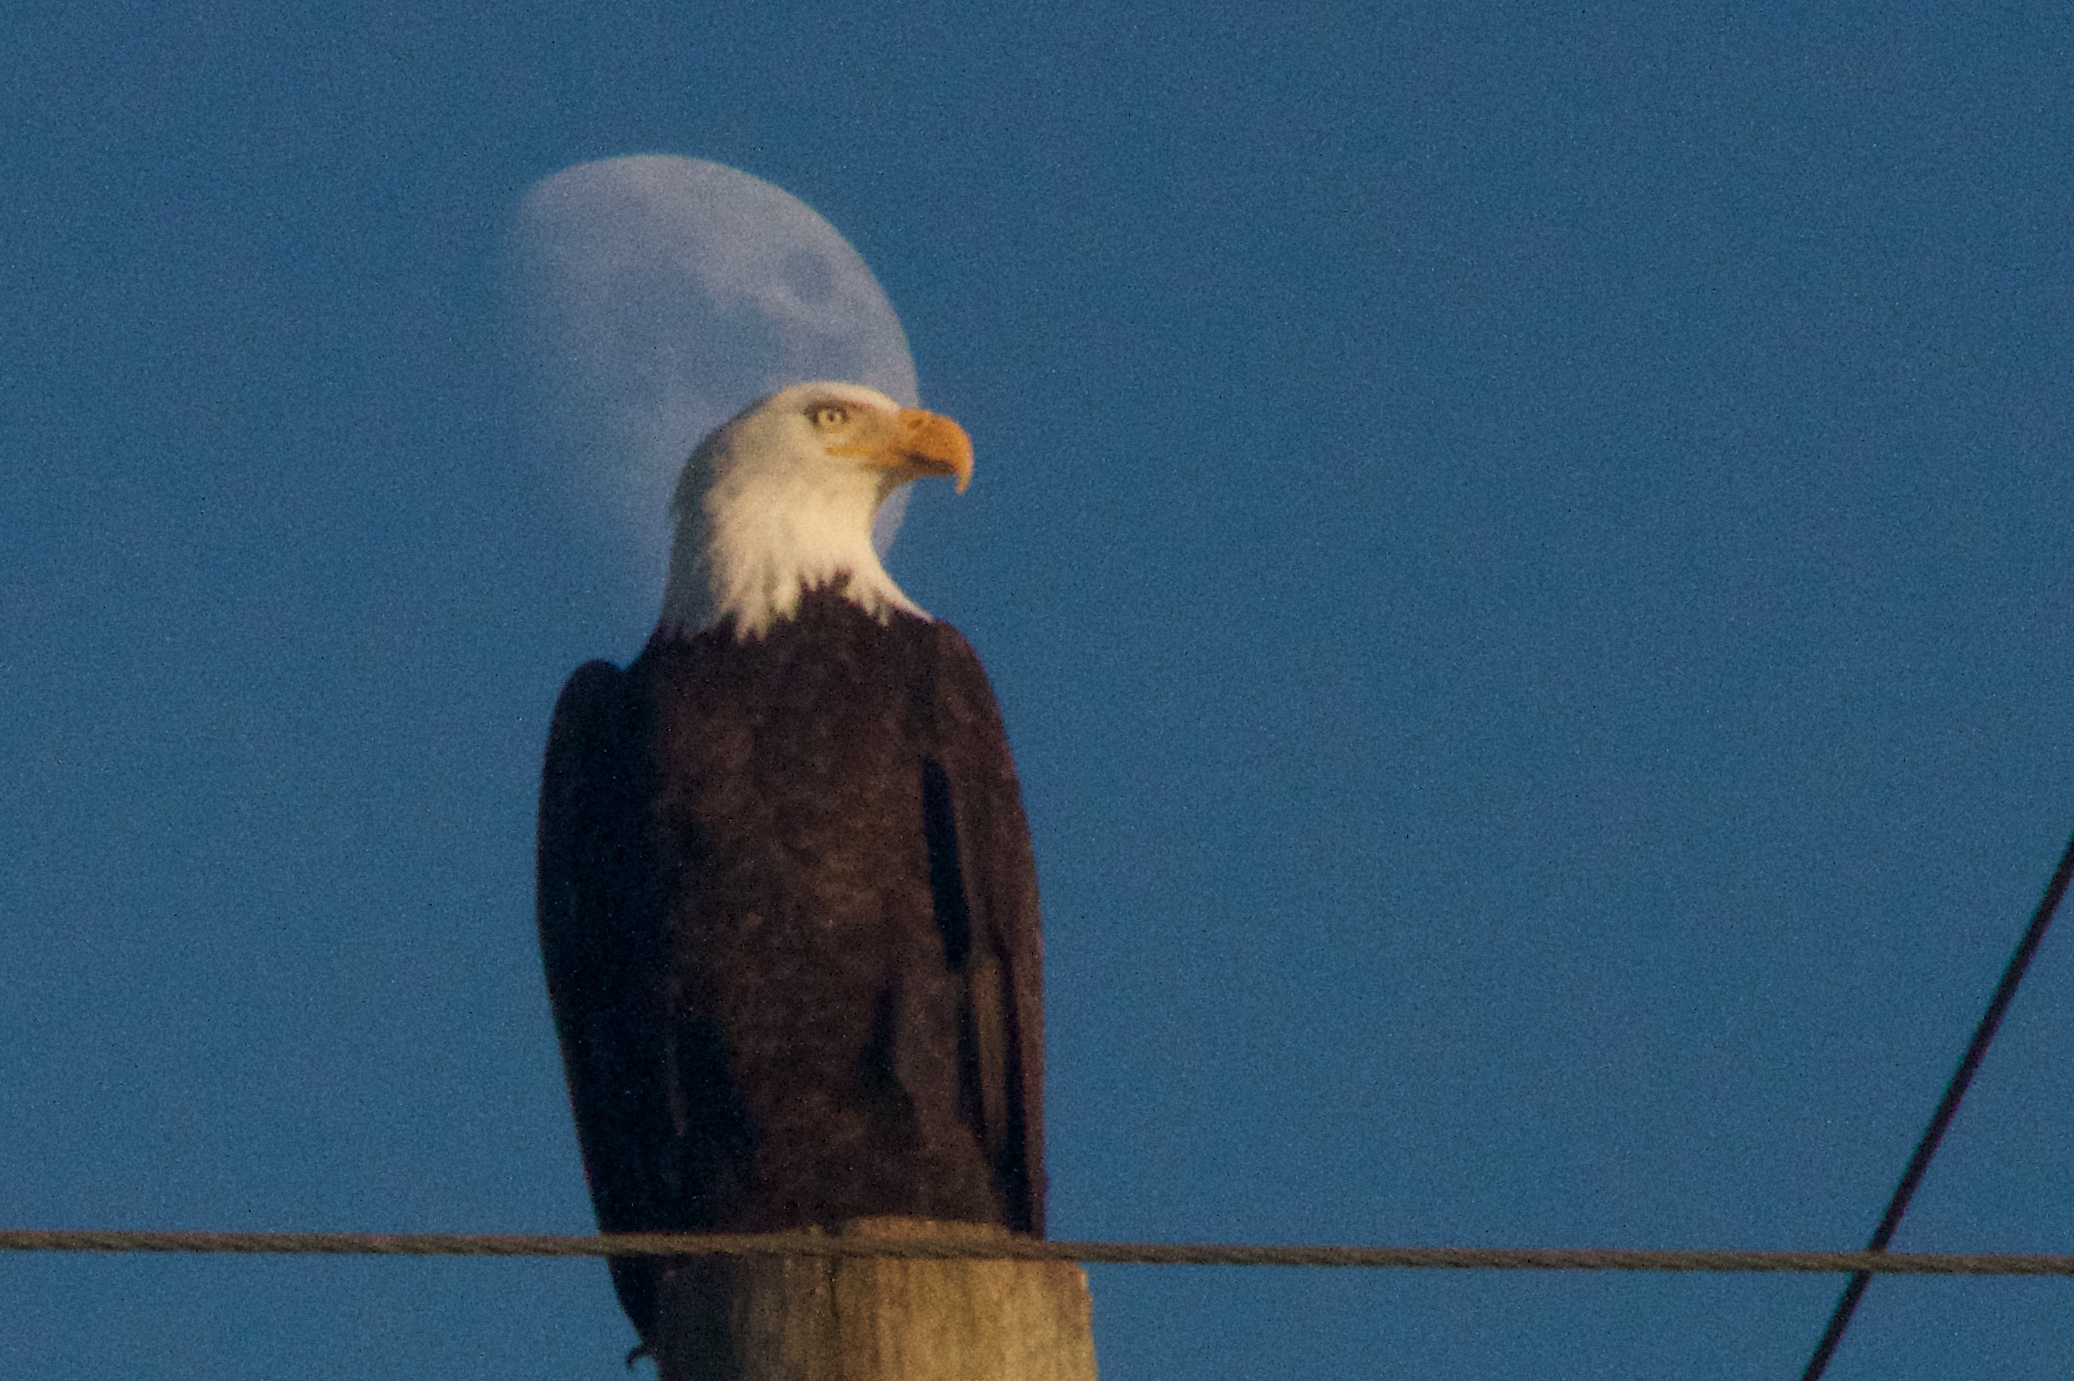
bird, wing, beak, eagle, moon, fauna, bird of prey, bald eagle, vertebrate, falcon, accipitriformes